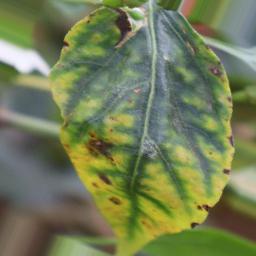
Label: nutritional